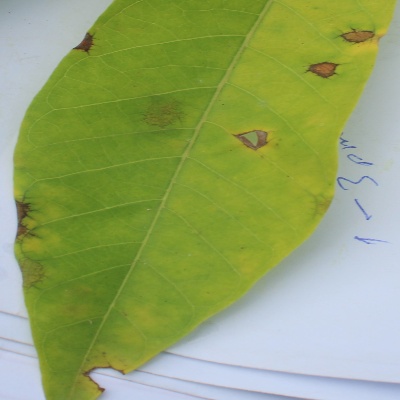
Crop: Cassava
Condition: brown spot